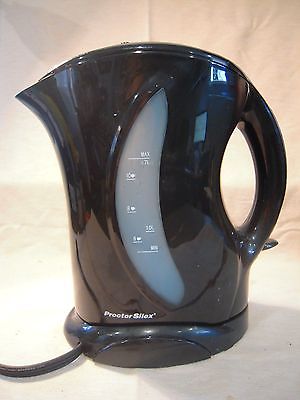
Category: kettle